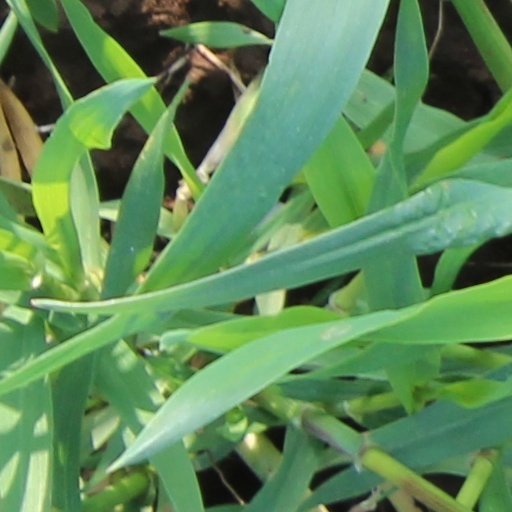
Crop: wheat